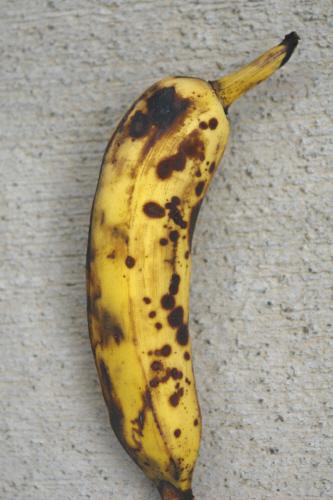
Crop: unknown
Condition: banana_banana_anthracnose